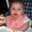
Label: baby